Arthur Compton

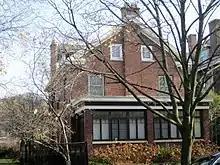
Compton's house in Chicago, now a national landmark

Compton was at the Hanford site in September 1944 to watch the first reactor being brought online. The first batch of uranium slugs was fed into Reactor B at Hanford in November 1944, and shipments of plutonium to Los Alamos began in February 1945. Throughout the war, Compton would remain a prominent scientific adviser and administrator. In 1945, he served, along with Lawrence, Oppenheimer, and Fermi, on the Scientific Panel that recommended military use of the atomic bomb against Japan. He was awarded the Medal for Merit for his services to the Manhattan Project.